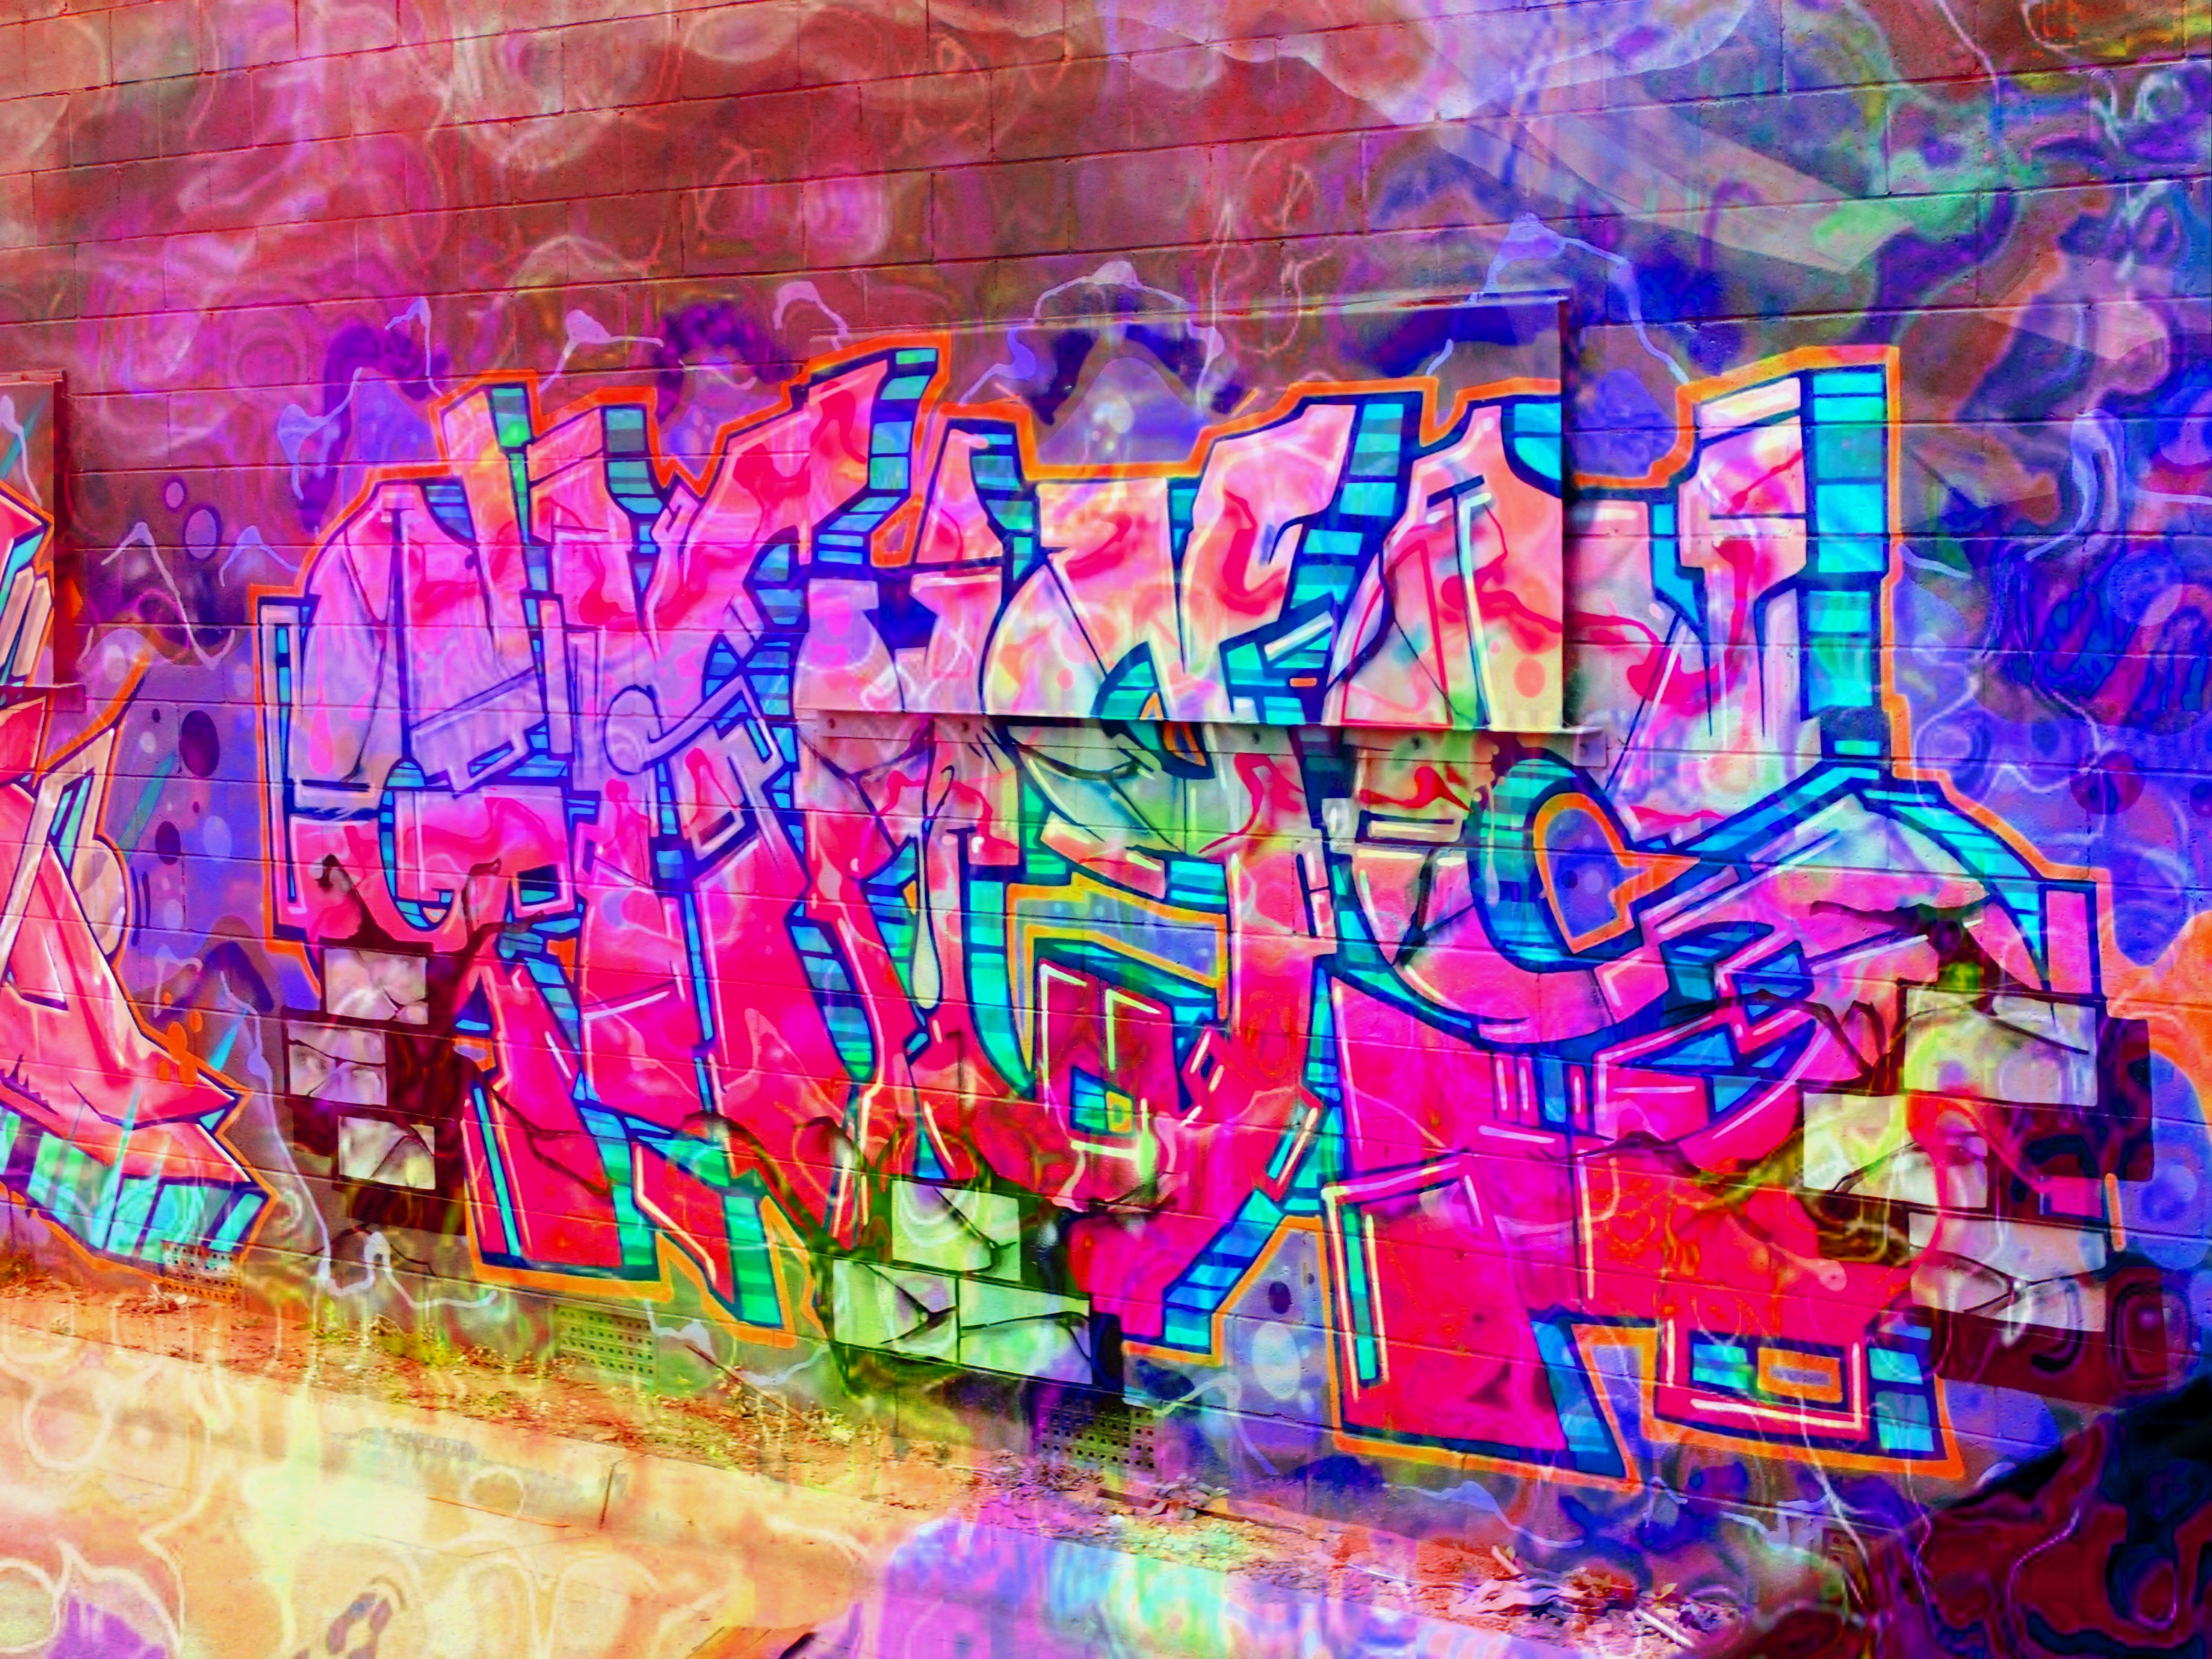
urban, wall, color, pink, graffiti, painting, fluorescent, art, illustration, bricks, draw, modern art